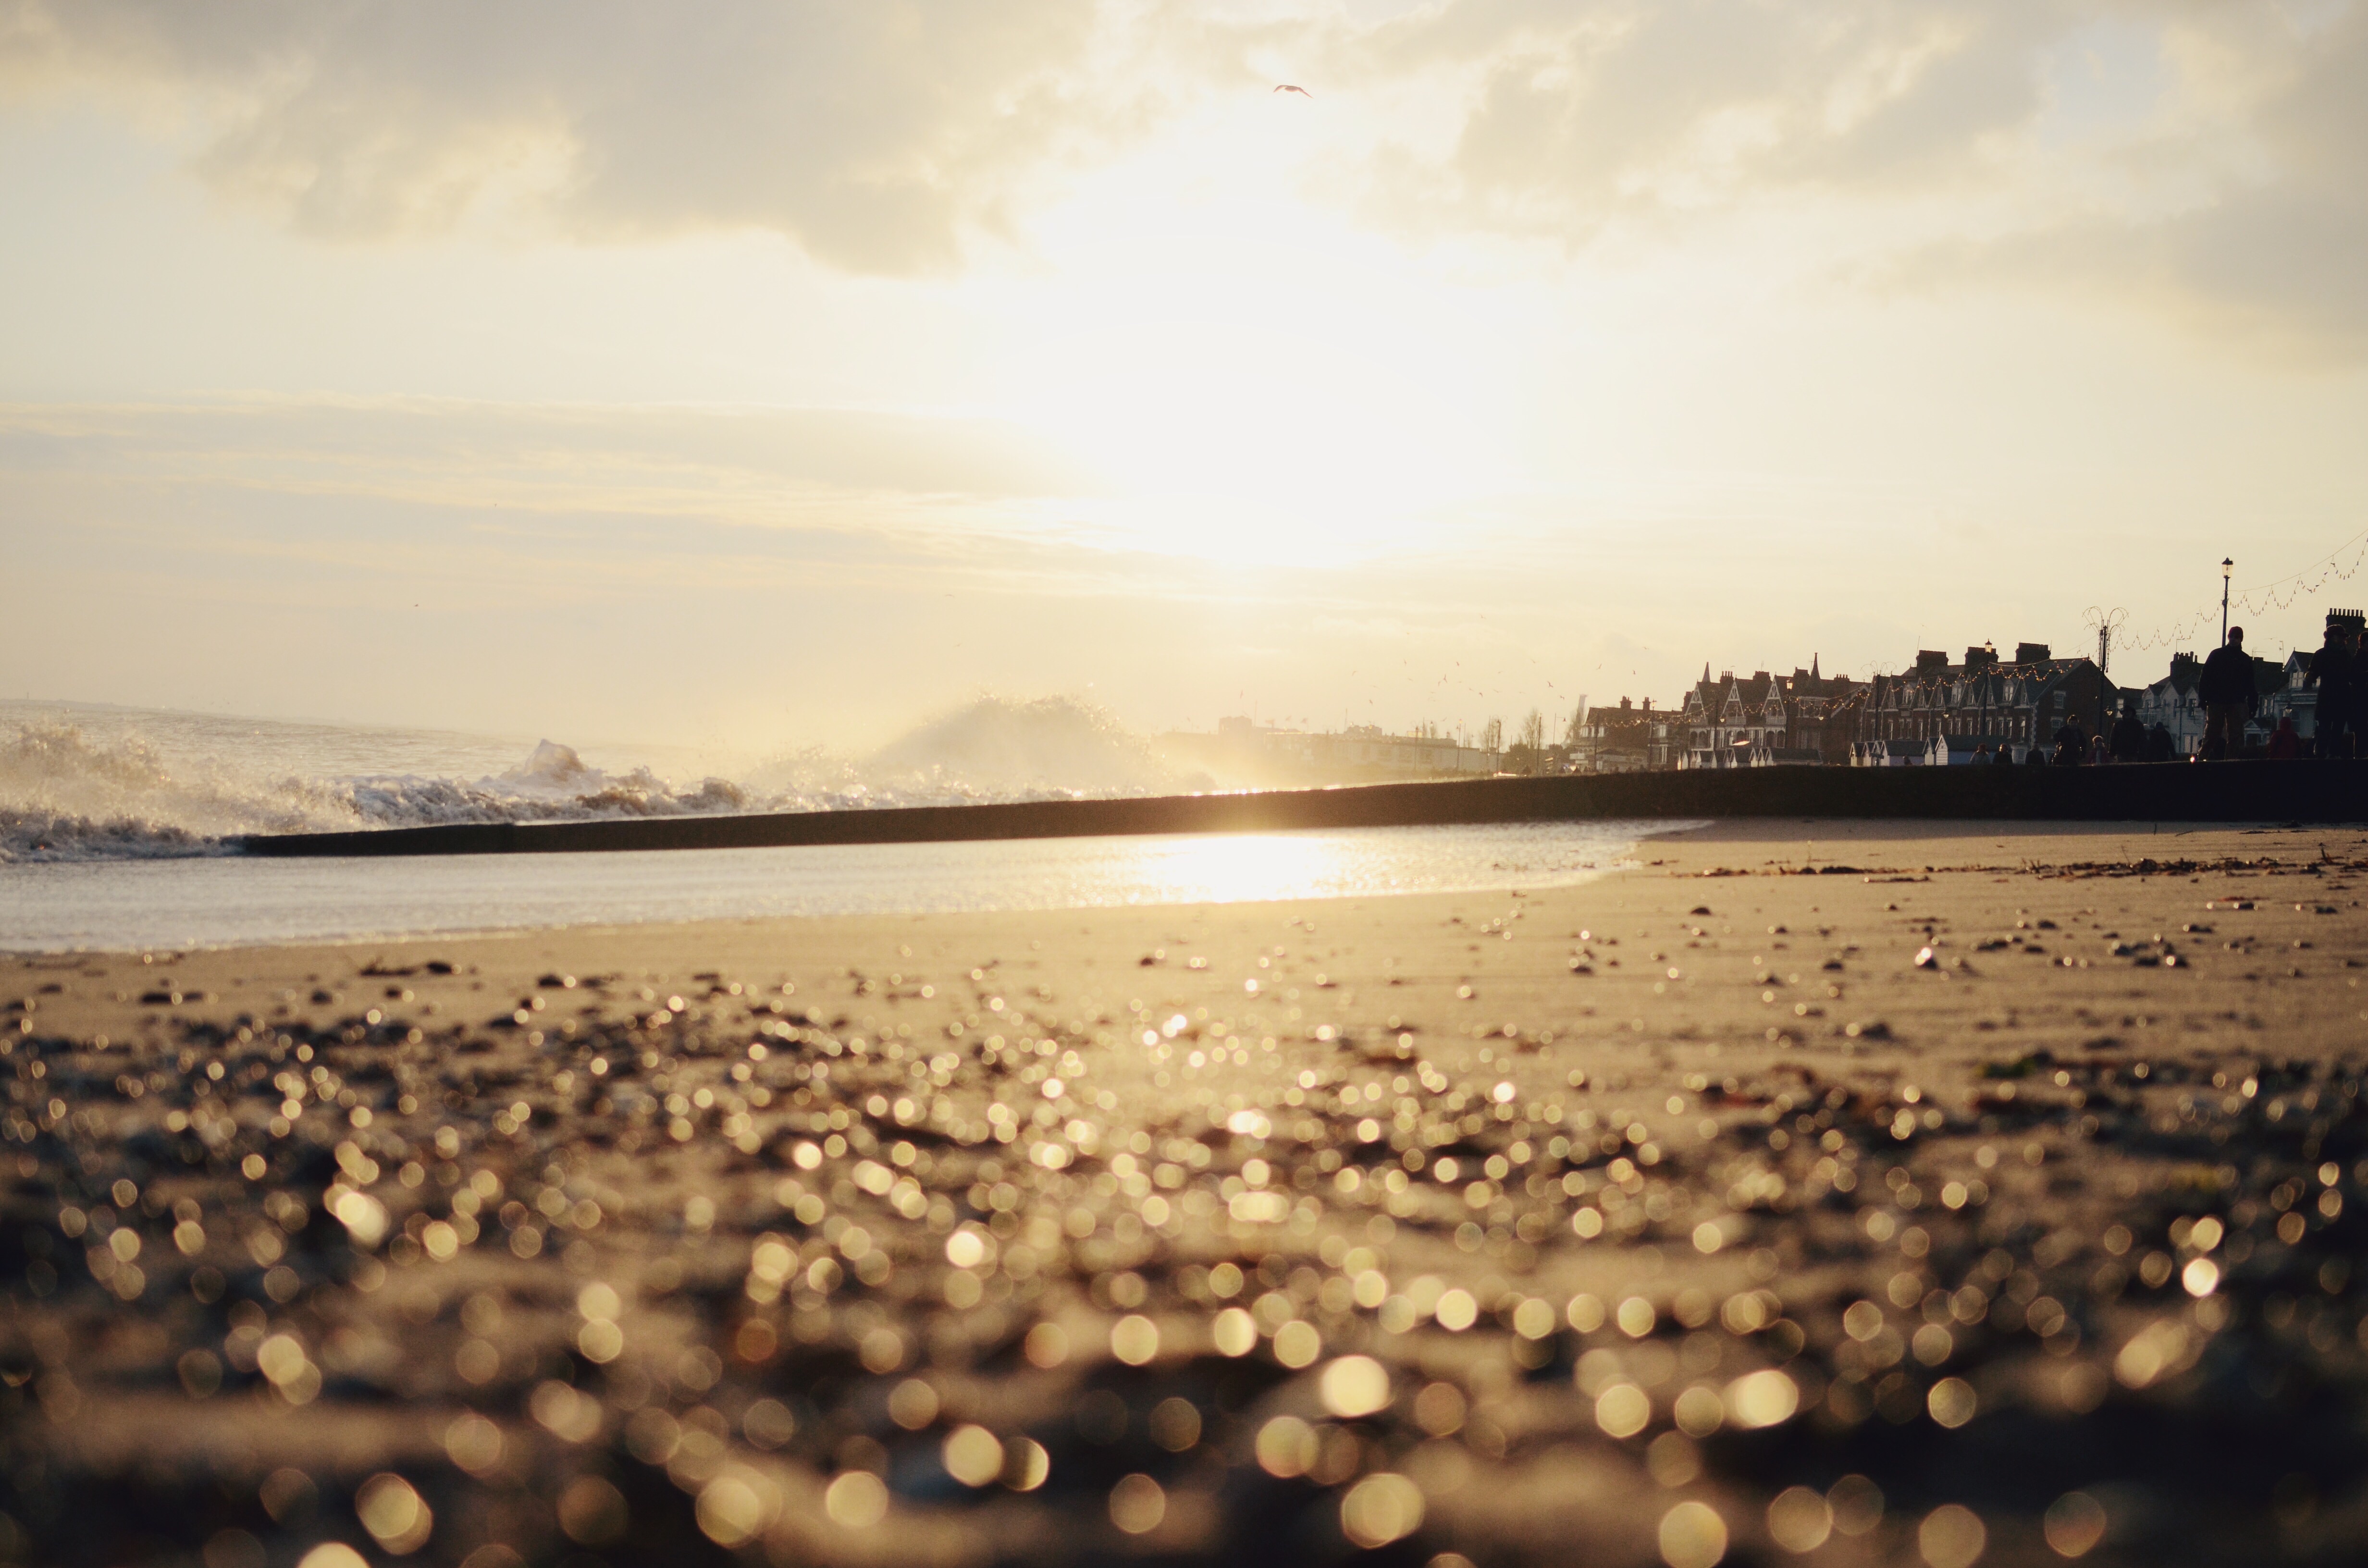
beach, sea, coast, water, sand, ocean, horizon, cloud, sun, sunrise, sunset, sunlight, morning, shore, wave, dawn, dusk, evening, reflection, bay, body of water, atmospheric phenomenon